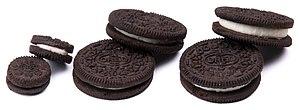
Différentes tailles de biscuits Oreo. De gauche à droite